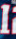
Number: 1